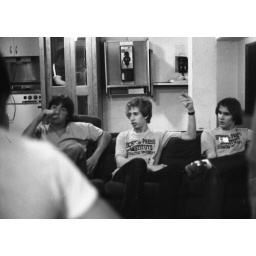
This was up in the lounge of the boy's floor in Sadler Hall. I think these guys were all counselors.